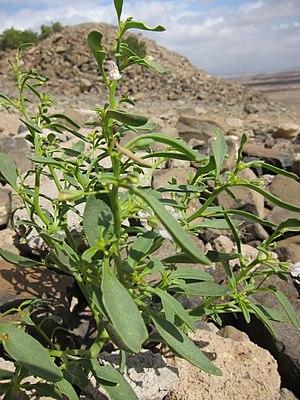
Schweinfurthia pterosperma A.Braun, près d'Ali Sabieh, Djibouti.
La flore de Djibouti est composée de 783 espèces indigènes.